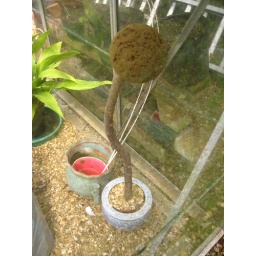
A trunk in a pot with a sponge ball on top.